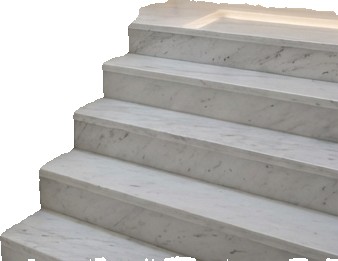
Surface category: floors